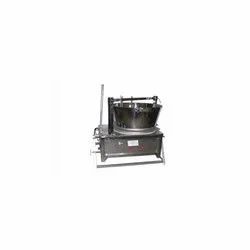
Label: Phoenix_Khoya_Machine